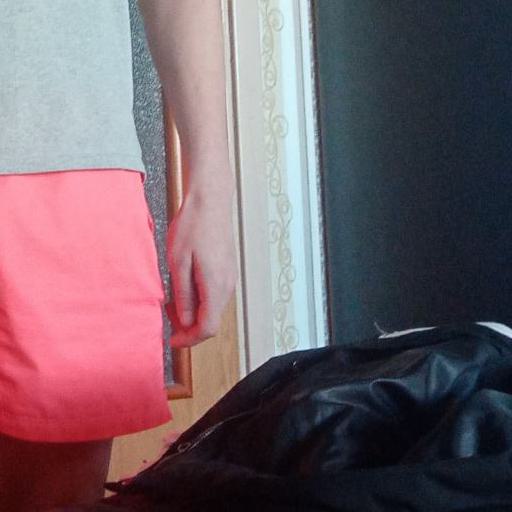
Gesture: no_gesture